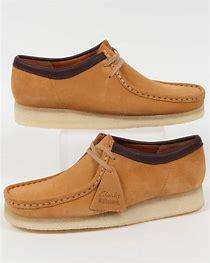
Brand: Clarks
Model: Originals Clarks Originals Wallabee